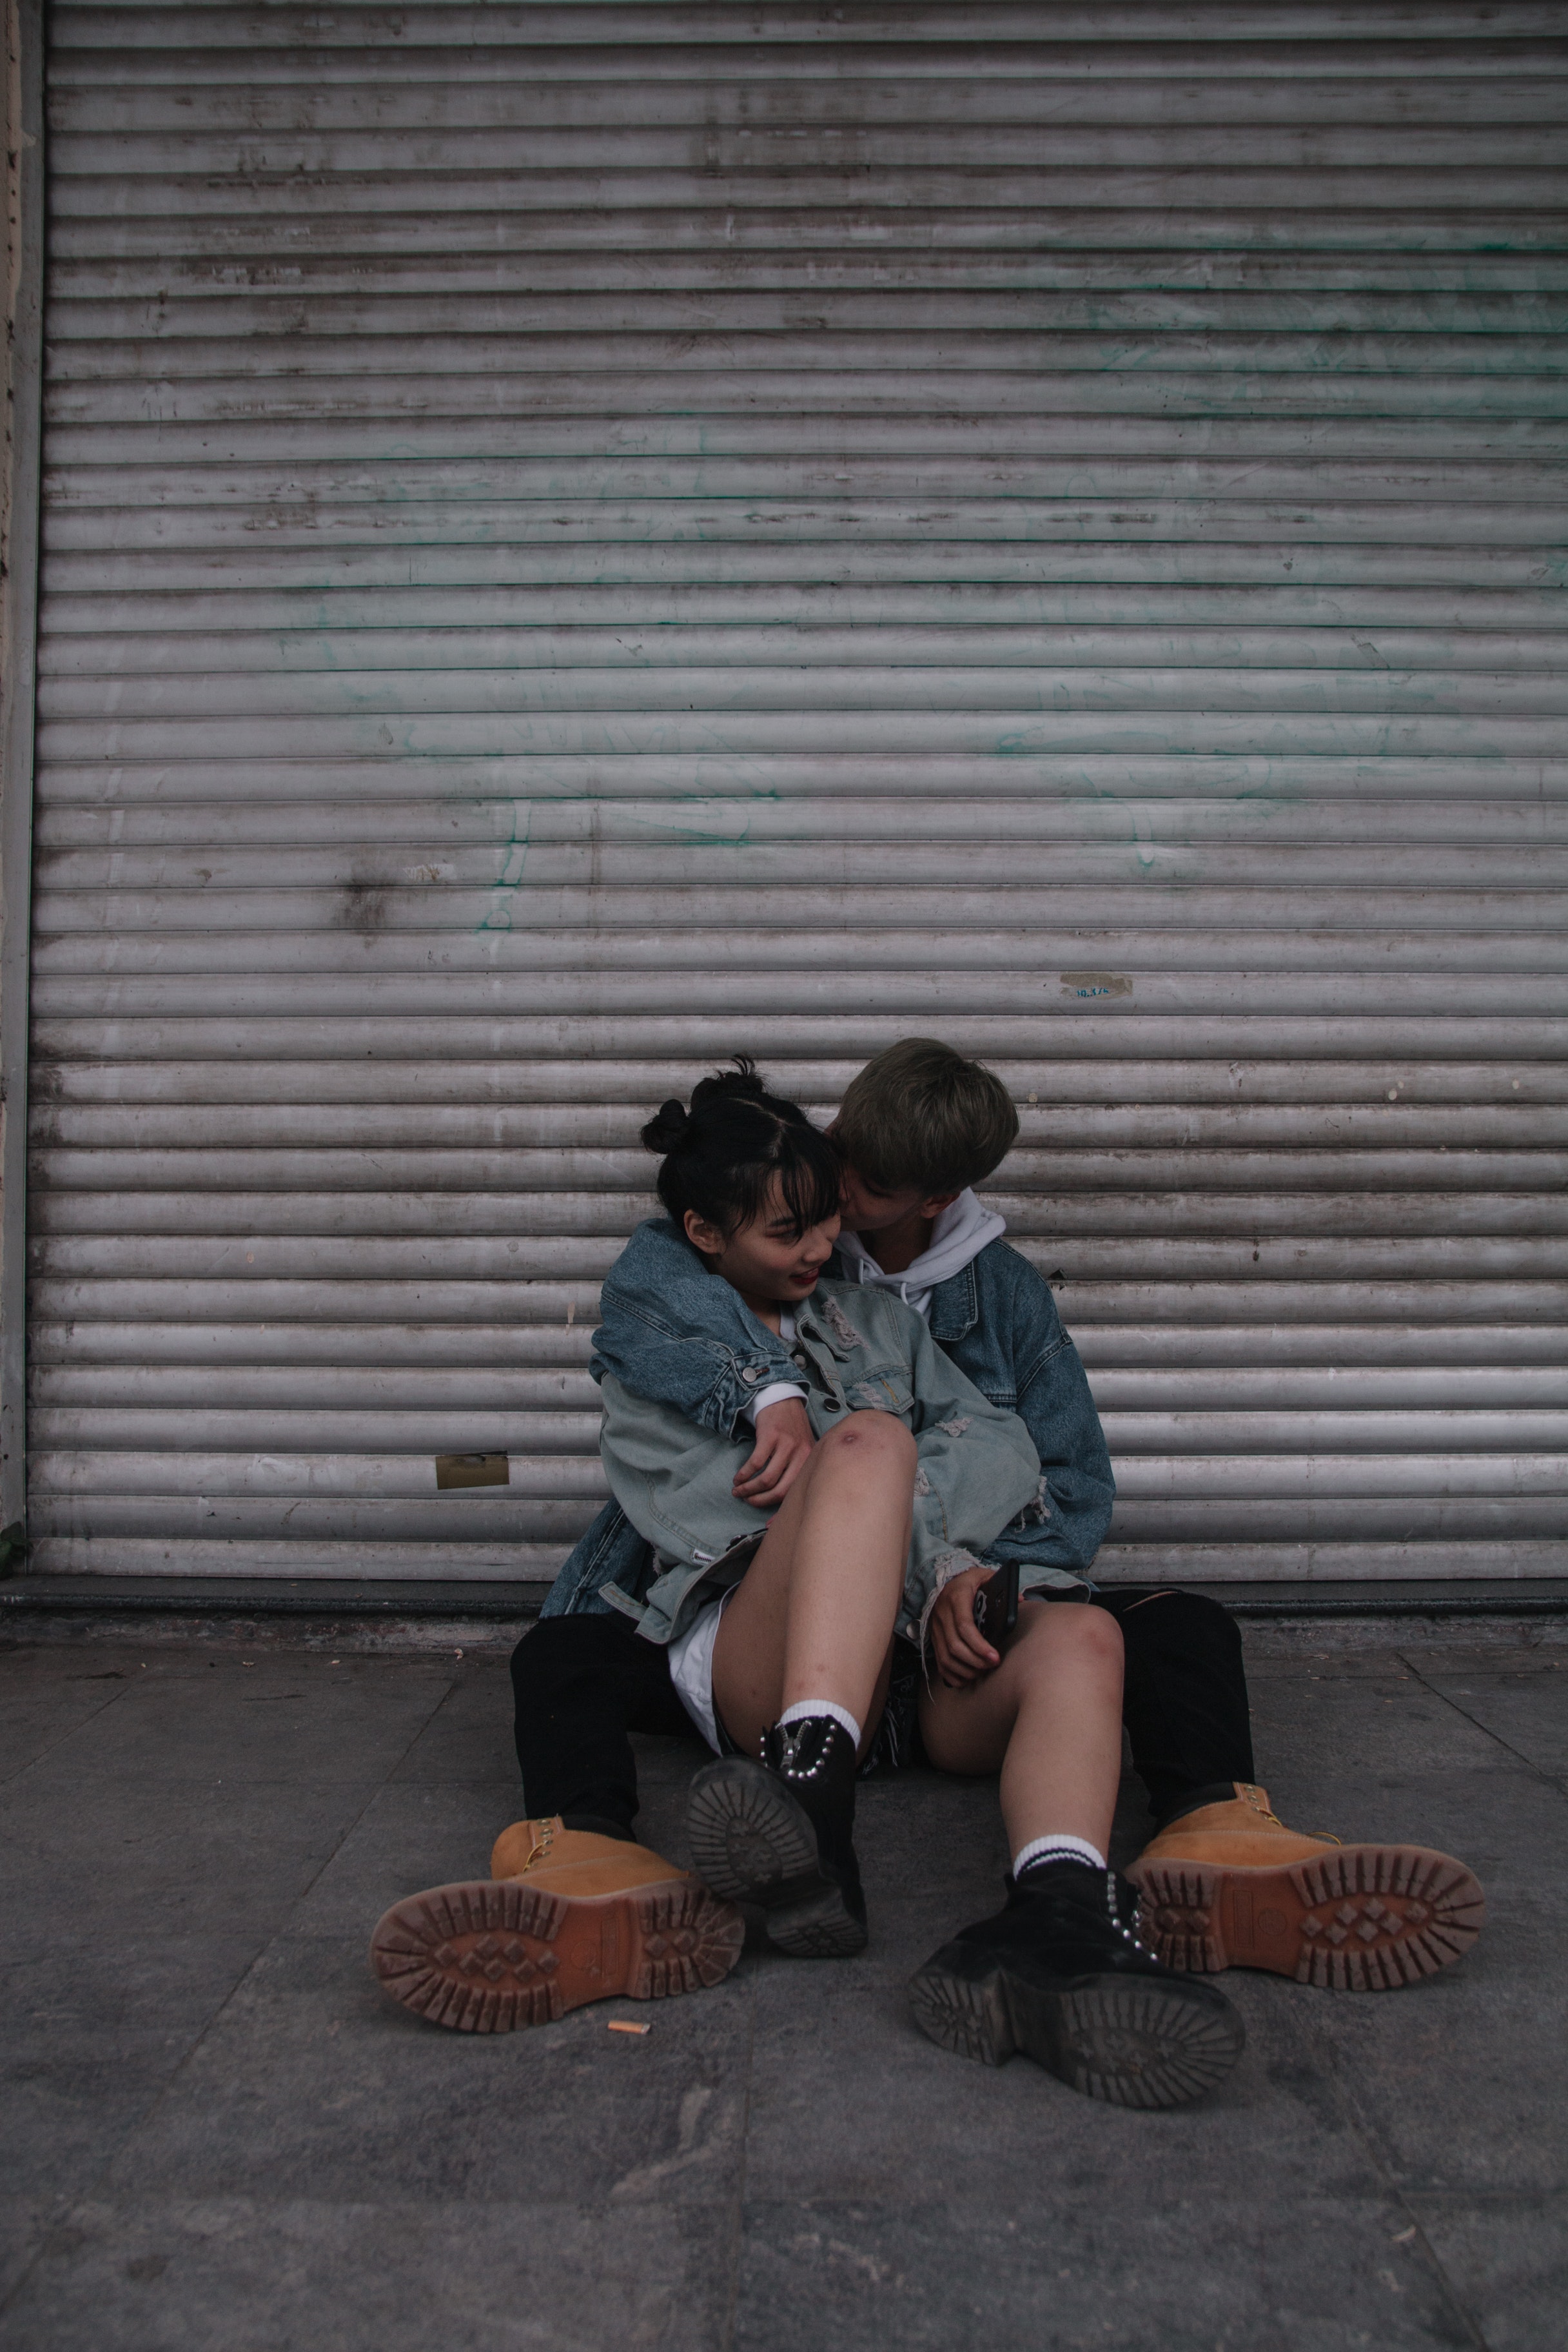
photograph, footwear, black, sitting, girl, snapshot, photography, fun, human body, standing, interaction, human behavior, shoe, temple, cool, road, street, vacation